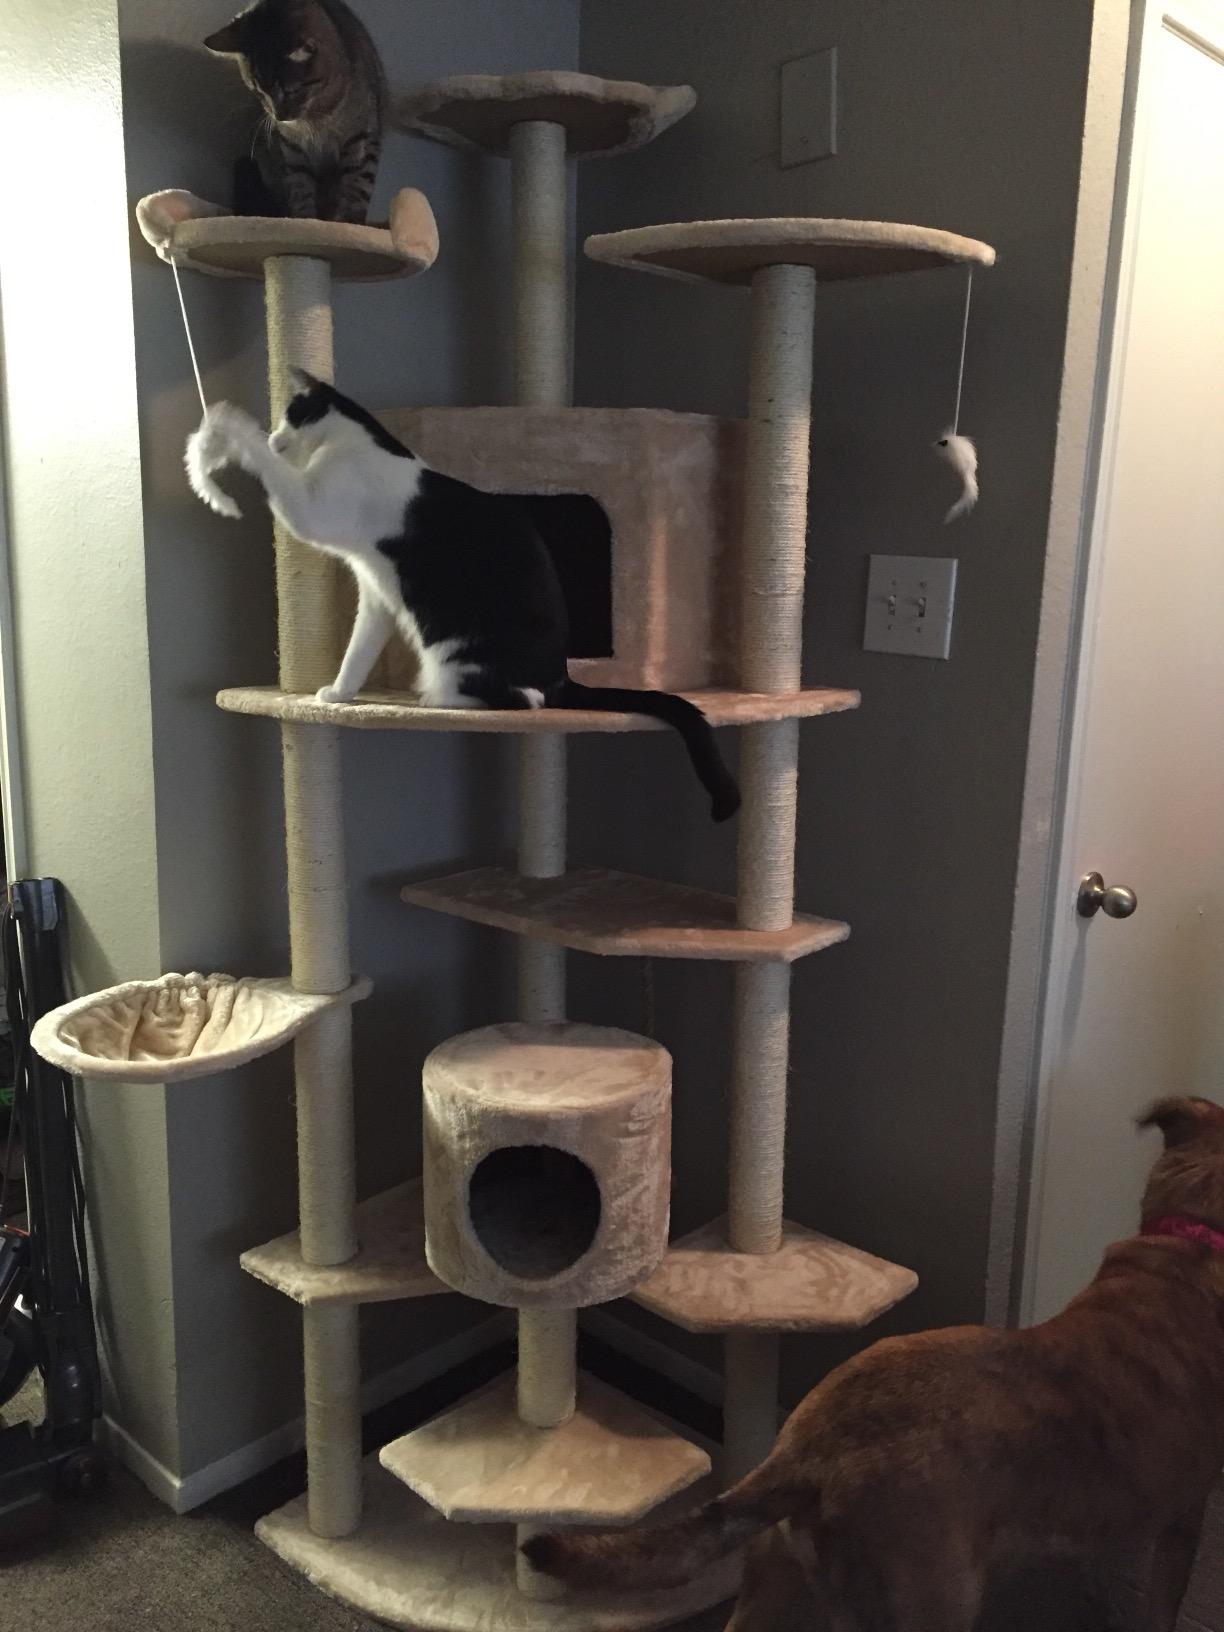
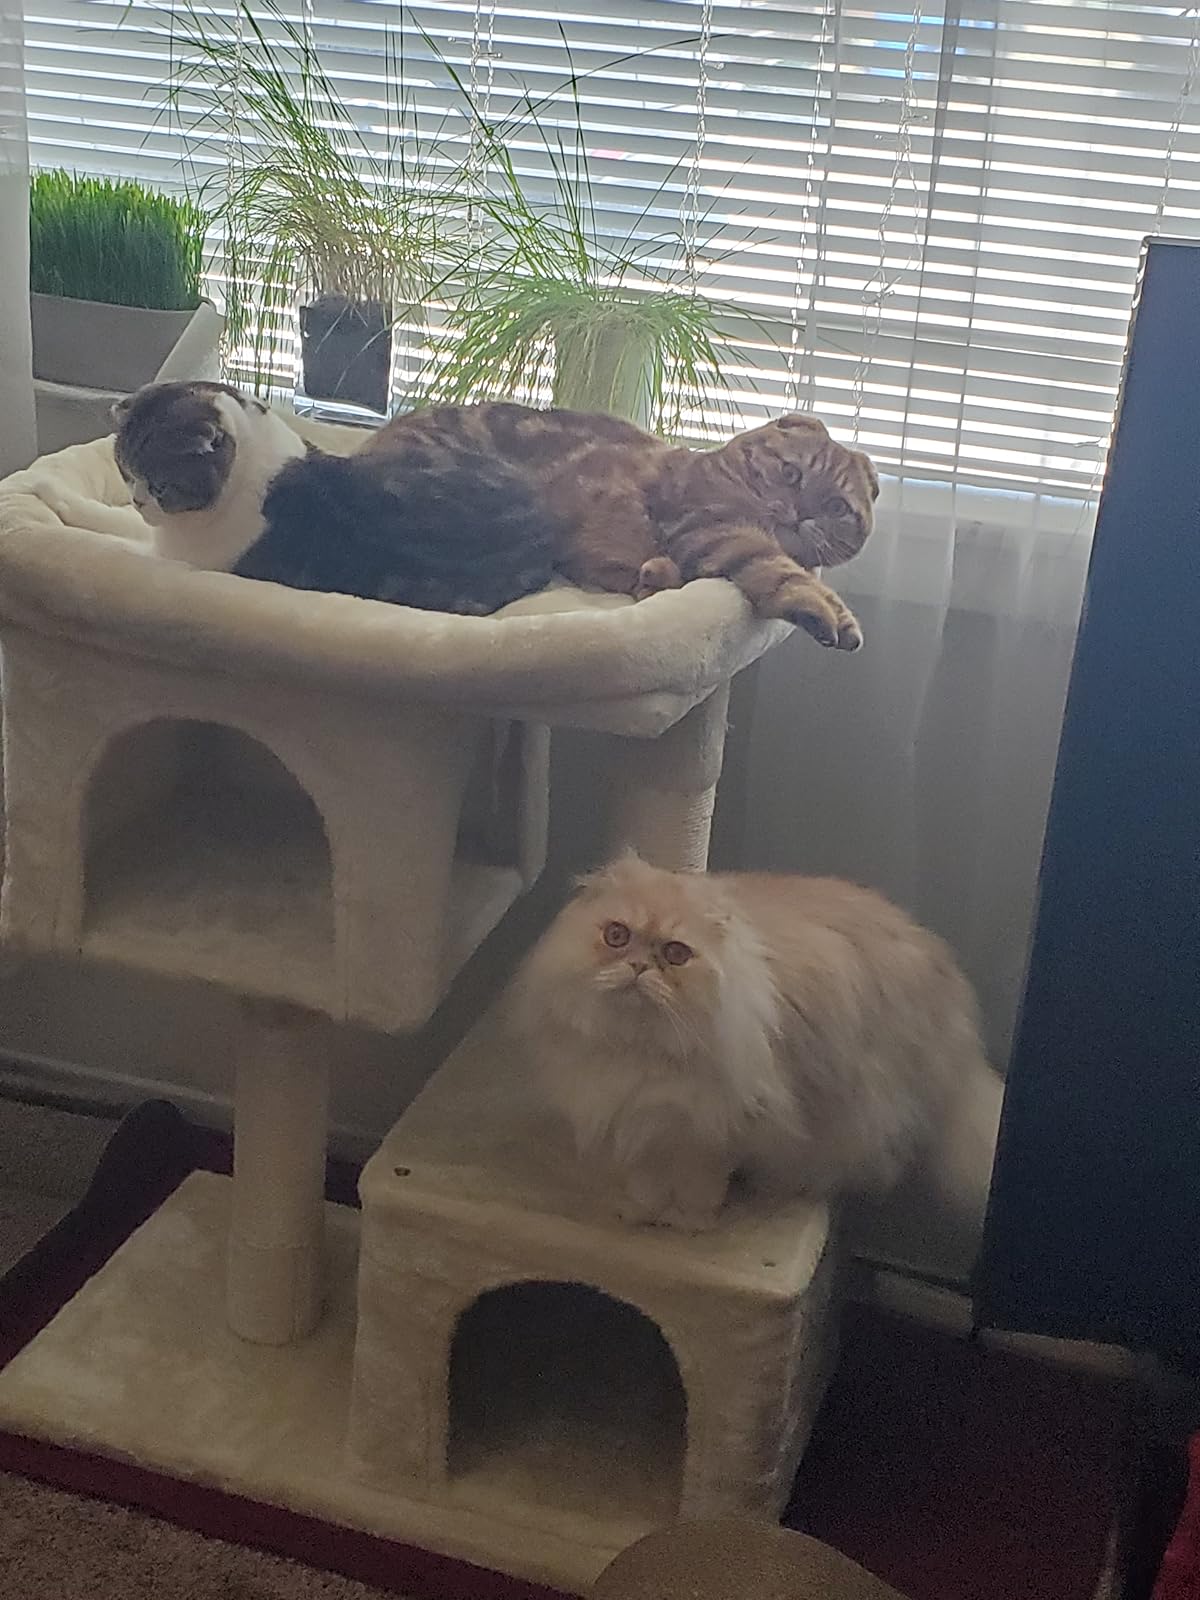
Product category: items_cat tree
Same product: no